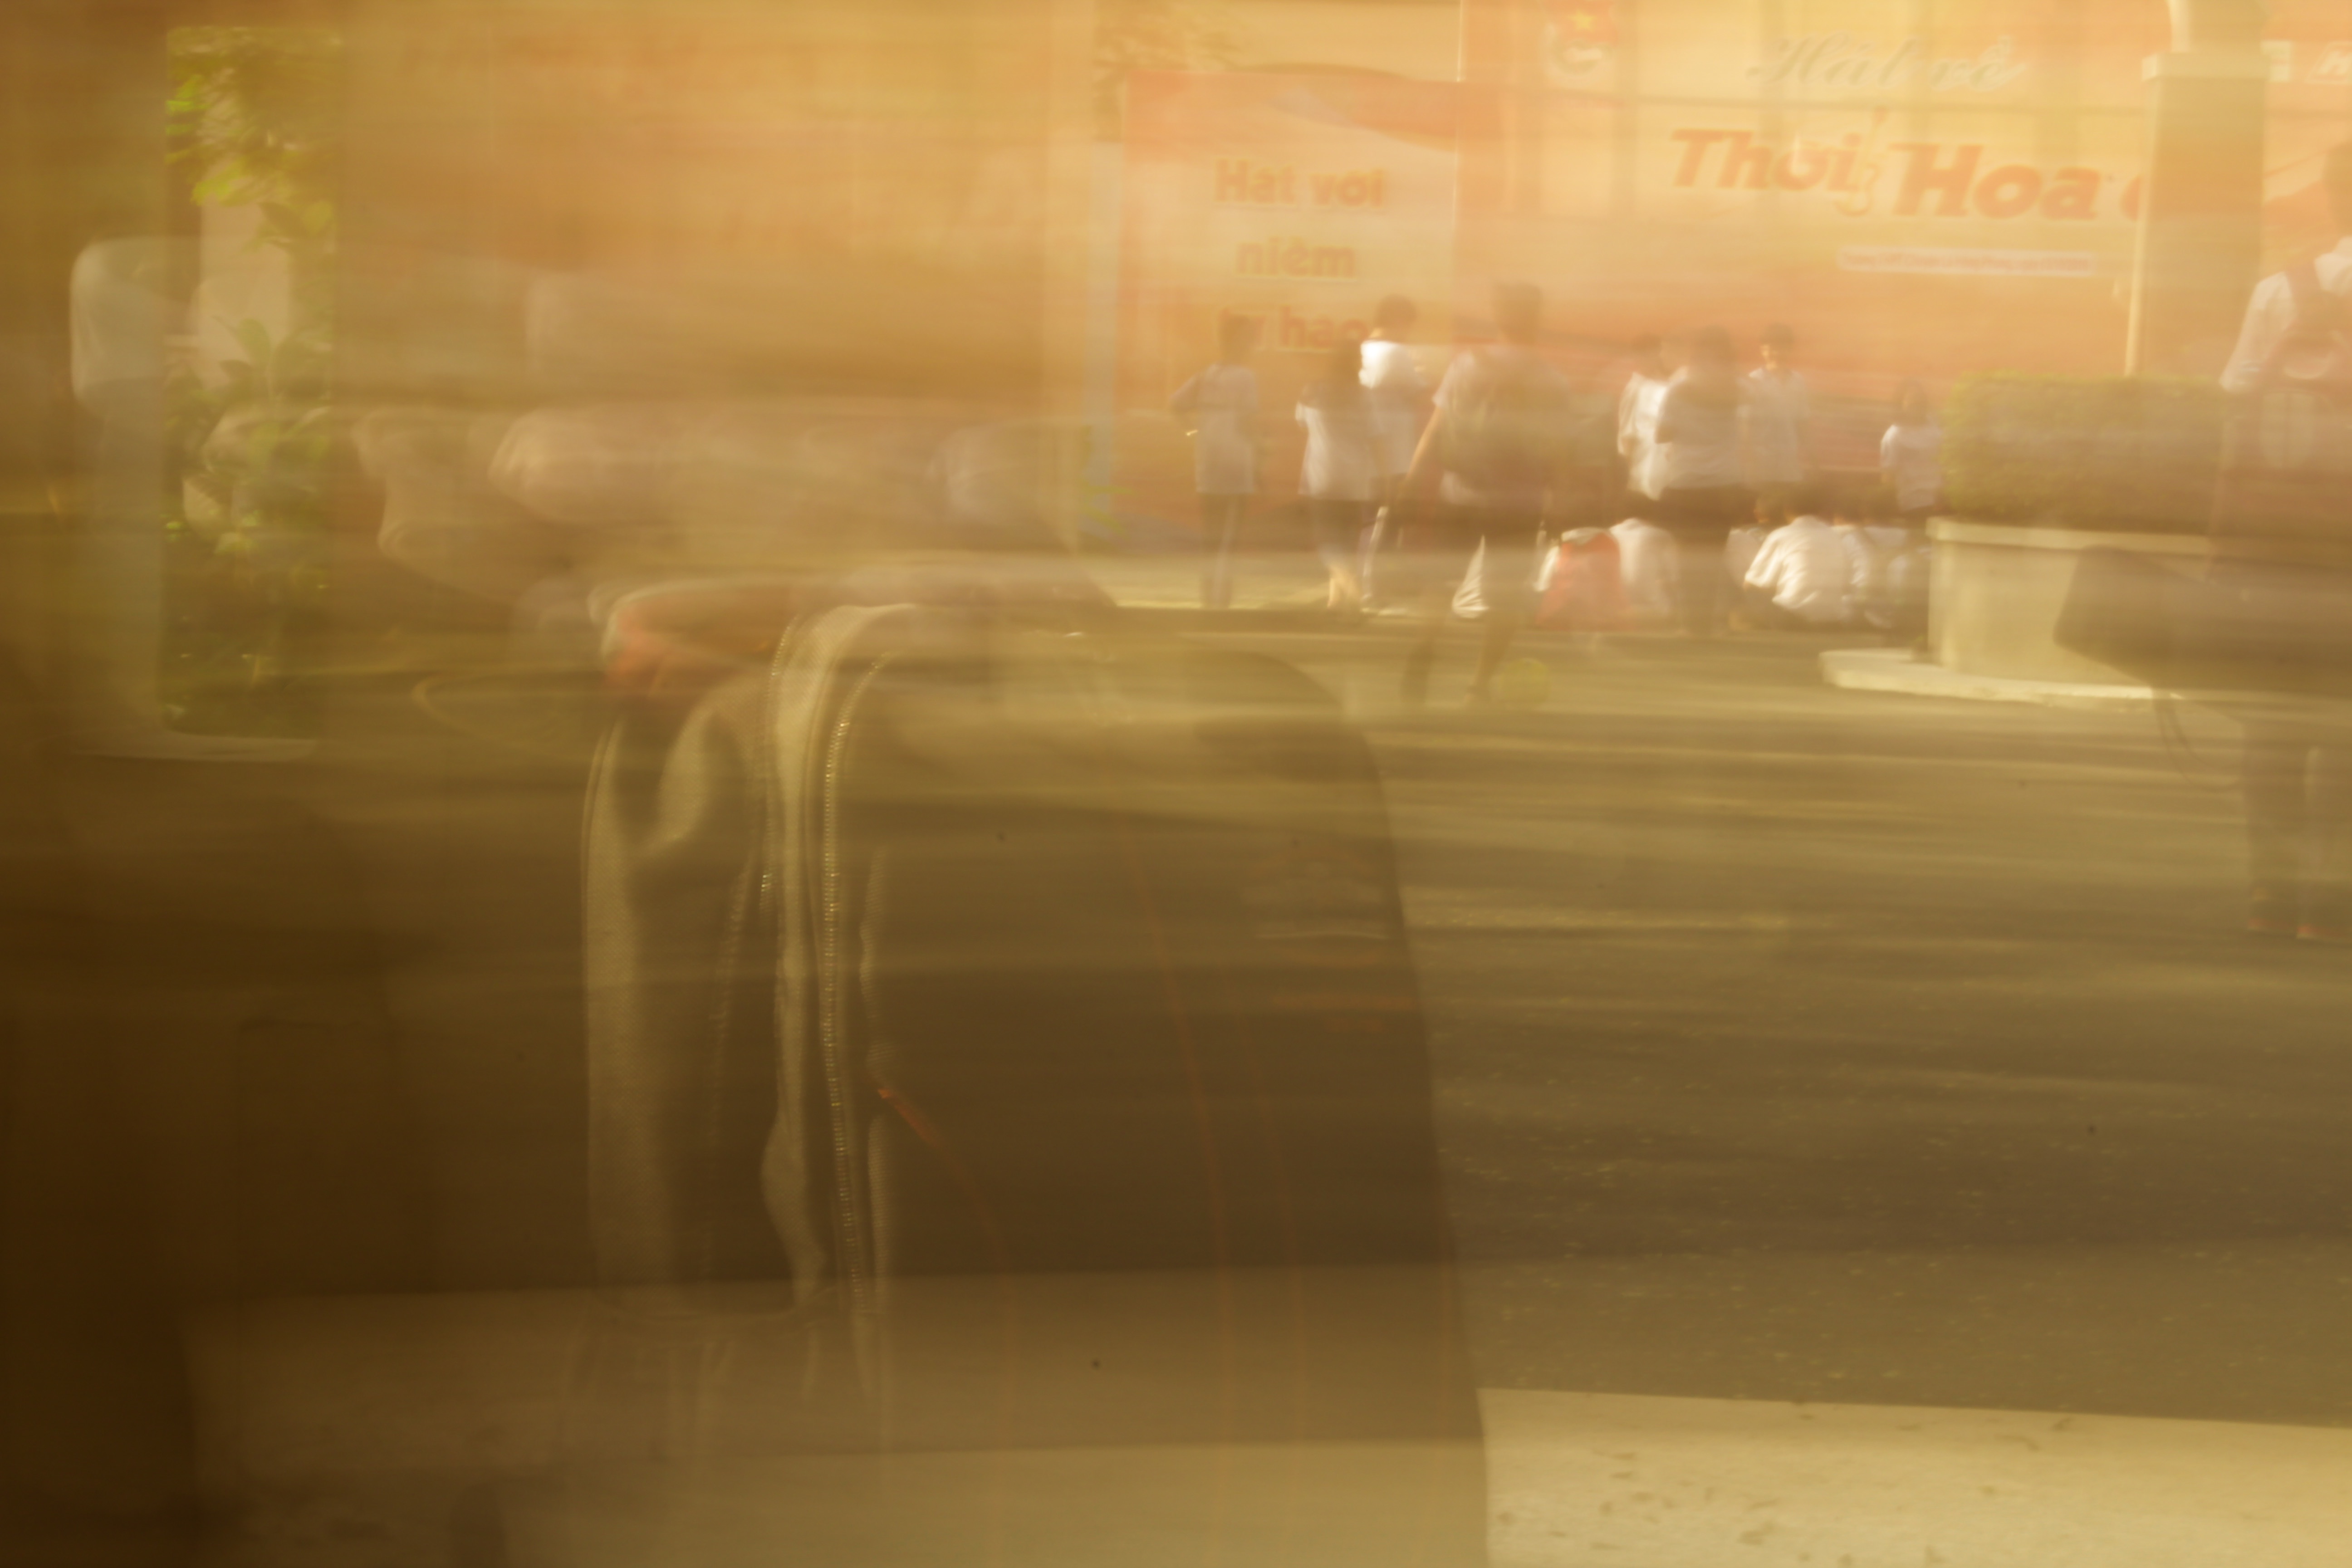
light, floor, glass, furniture, interior design, shape, window covering